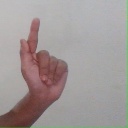
अक्षर: ळ